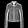
Label: Coat